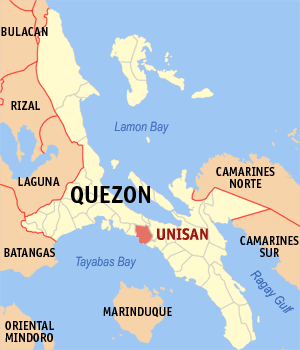
Unisan est une municipalité de la province de Quezon, aux Philippines.